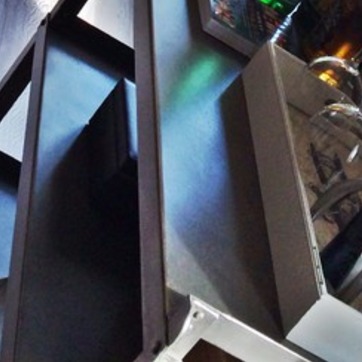
Material: metal